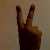
The image shows a hand gesture representing the number 2 in Indian Sign Language.